2010 Korean Grand Prix

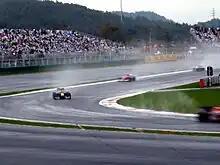
Sebastian Vettel led Mark Webber during the early phase of the race.

The safety car pulled off the track at the end of lap 23 and the race resumed with Vettel leading from Alonso and Hamilton. Vettel began to gradually pull clear from the rest of the field. On the 24th lap while battling with Senna for 21st place, Trulli collided with Senna after attempting a passing manoeuvre around the inside; Trulli's front wing was knocked off. Trulli drove to his garage for repairs. Button, who was in fifth, started to place Massa under pressure on the same lap. Kobayashi passed Yamamoto on lap twenty-six but ran wide and fell down the order, while Trulli rejoined the race. Di Grassi lost control of his car at turn 14 after trying to pass Yamamoto on lap 27; he made light contact with the wall which caused him to retire.